Trimalleolar fracture

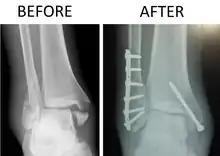
X-ray of trimalleolar fracture repair before and after ORIF surgery

A trimalleolar fracture is a fracture of the ankle that involves the lateral malleolus, the medial malleolus, and the distal posterior aspect of the tibia, which can be termed the posterior malleolus. The trauma is sometimes accompanied by ligament damage and dislocation.